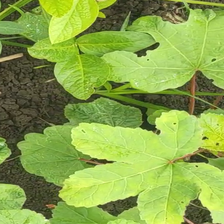
Weed species: Little_Mallow(Malva parviflora)